Lyme Regis branch line

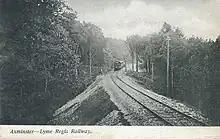
A train on the Lyme Regis branch line

The line was long. Starting from Axminster station, at the level of the River Axe there, it climbed, running broadly southerly to Combpyne, where the only intermediate station was sited. Turning broadly east, it now descended to Lyme Regis, crossing an arm of the River Lim on Cannington Viaduct, and passing through the village of Uplyme: the gradient was too steep to permit a station there. The station at Lyme Regis was inconveniently located on the northern margin of the town, because immediately beyond the line's buffer stops the land falls steeply towards the sea.